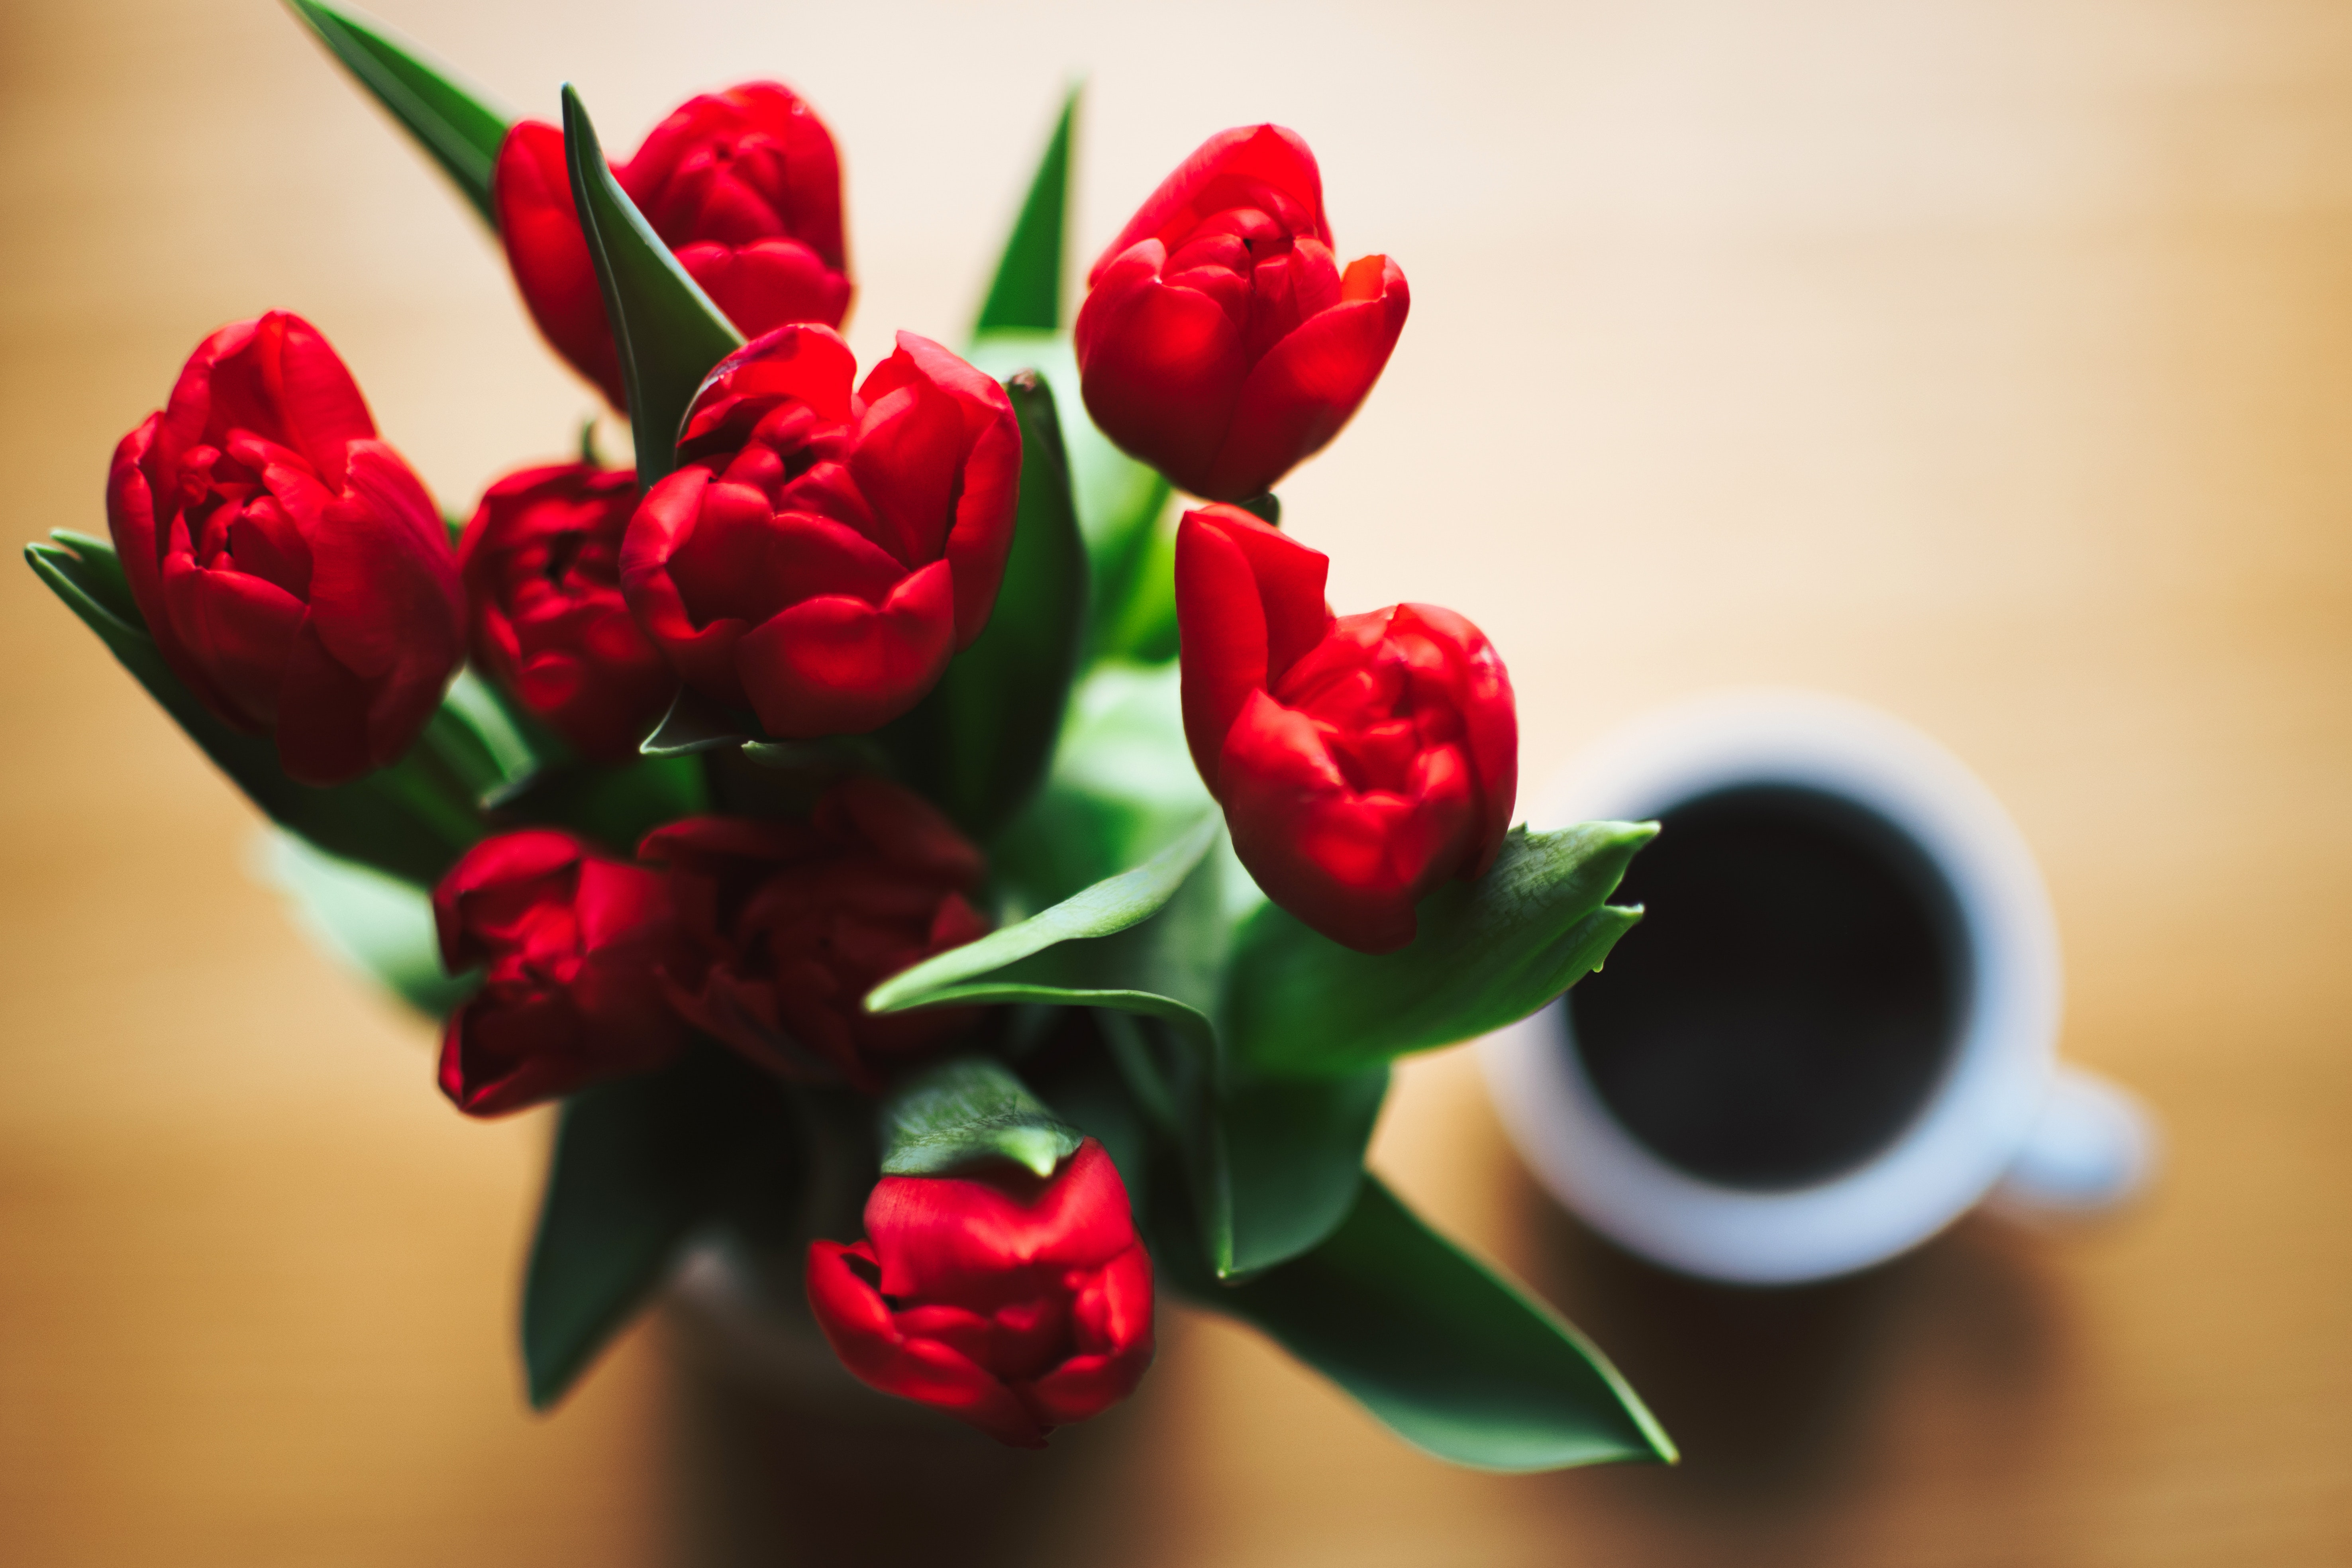
flower, red, petal, cut flowers, plant, flowering plant, still life photography, rose, garden roses, rose family, artificial flower, bouquet, photography, tulip, still life, plant stem, rose order, vase, bud, pink family